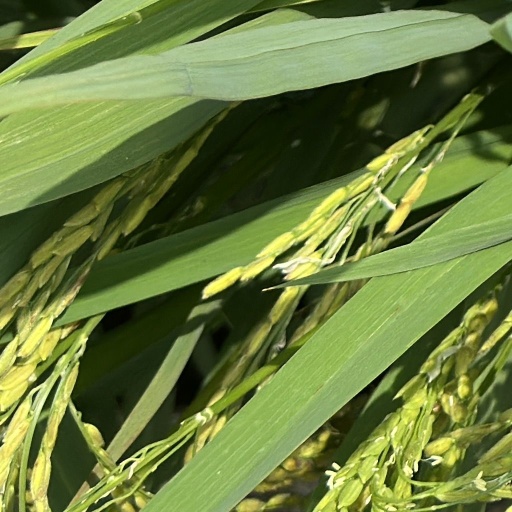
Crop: rice